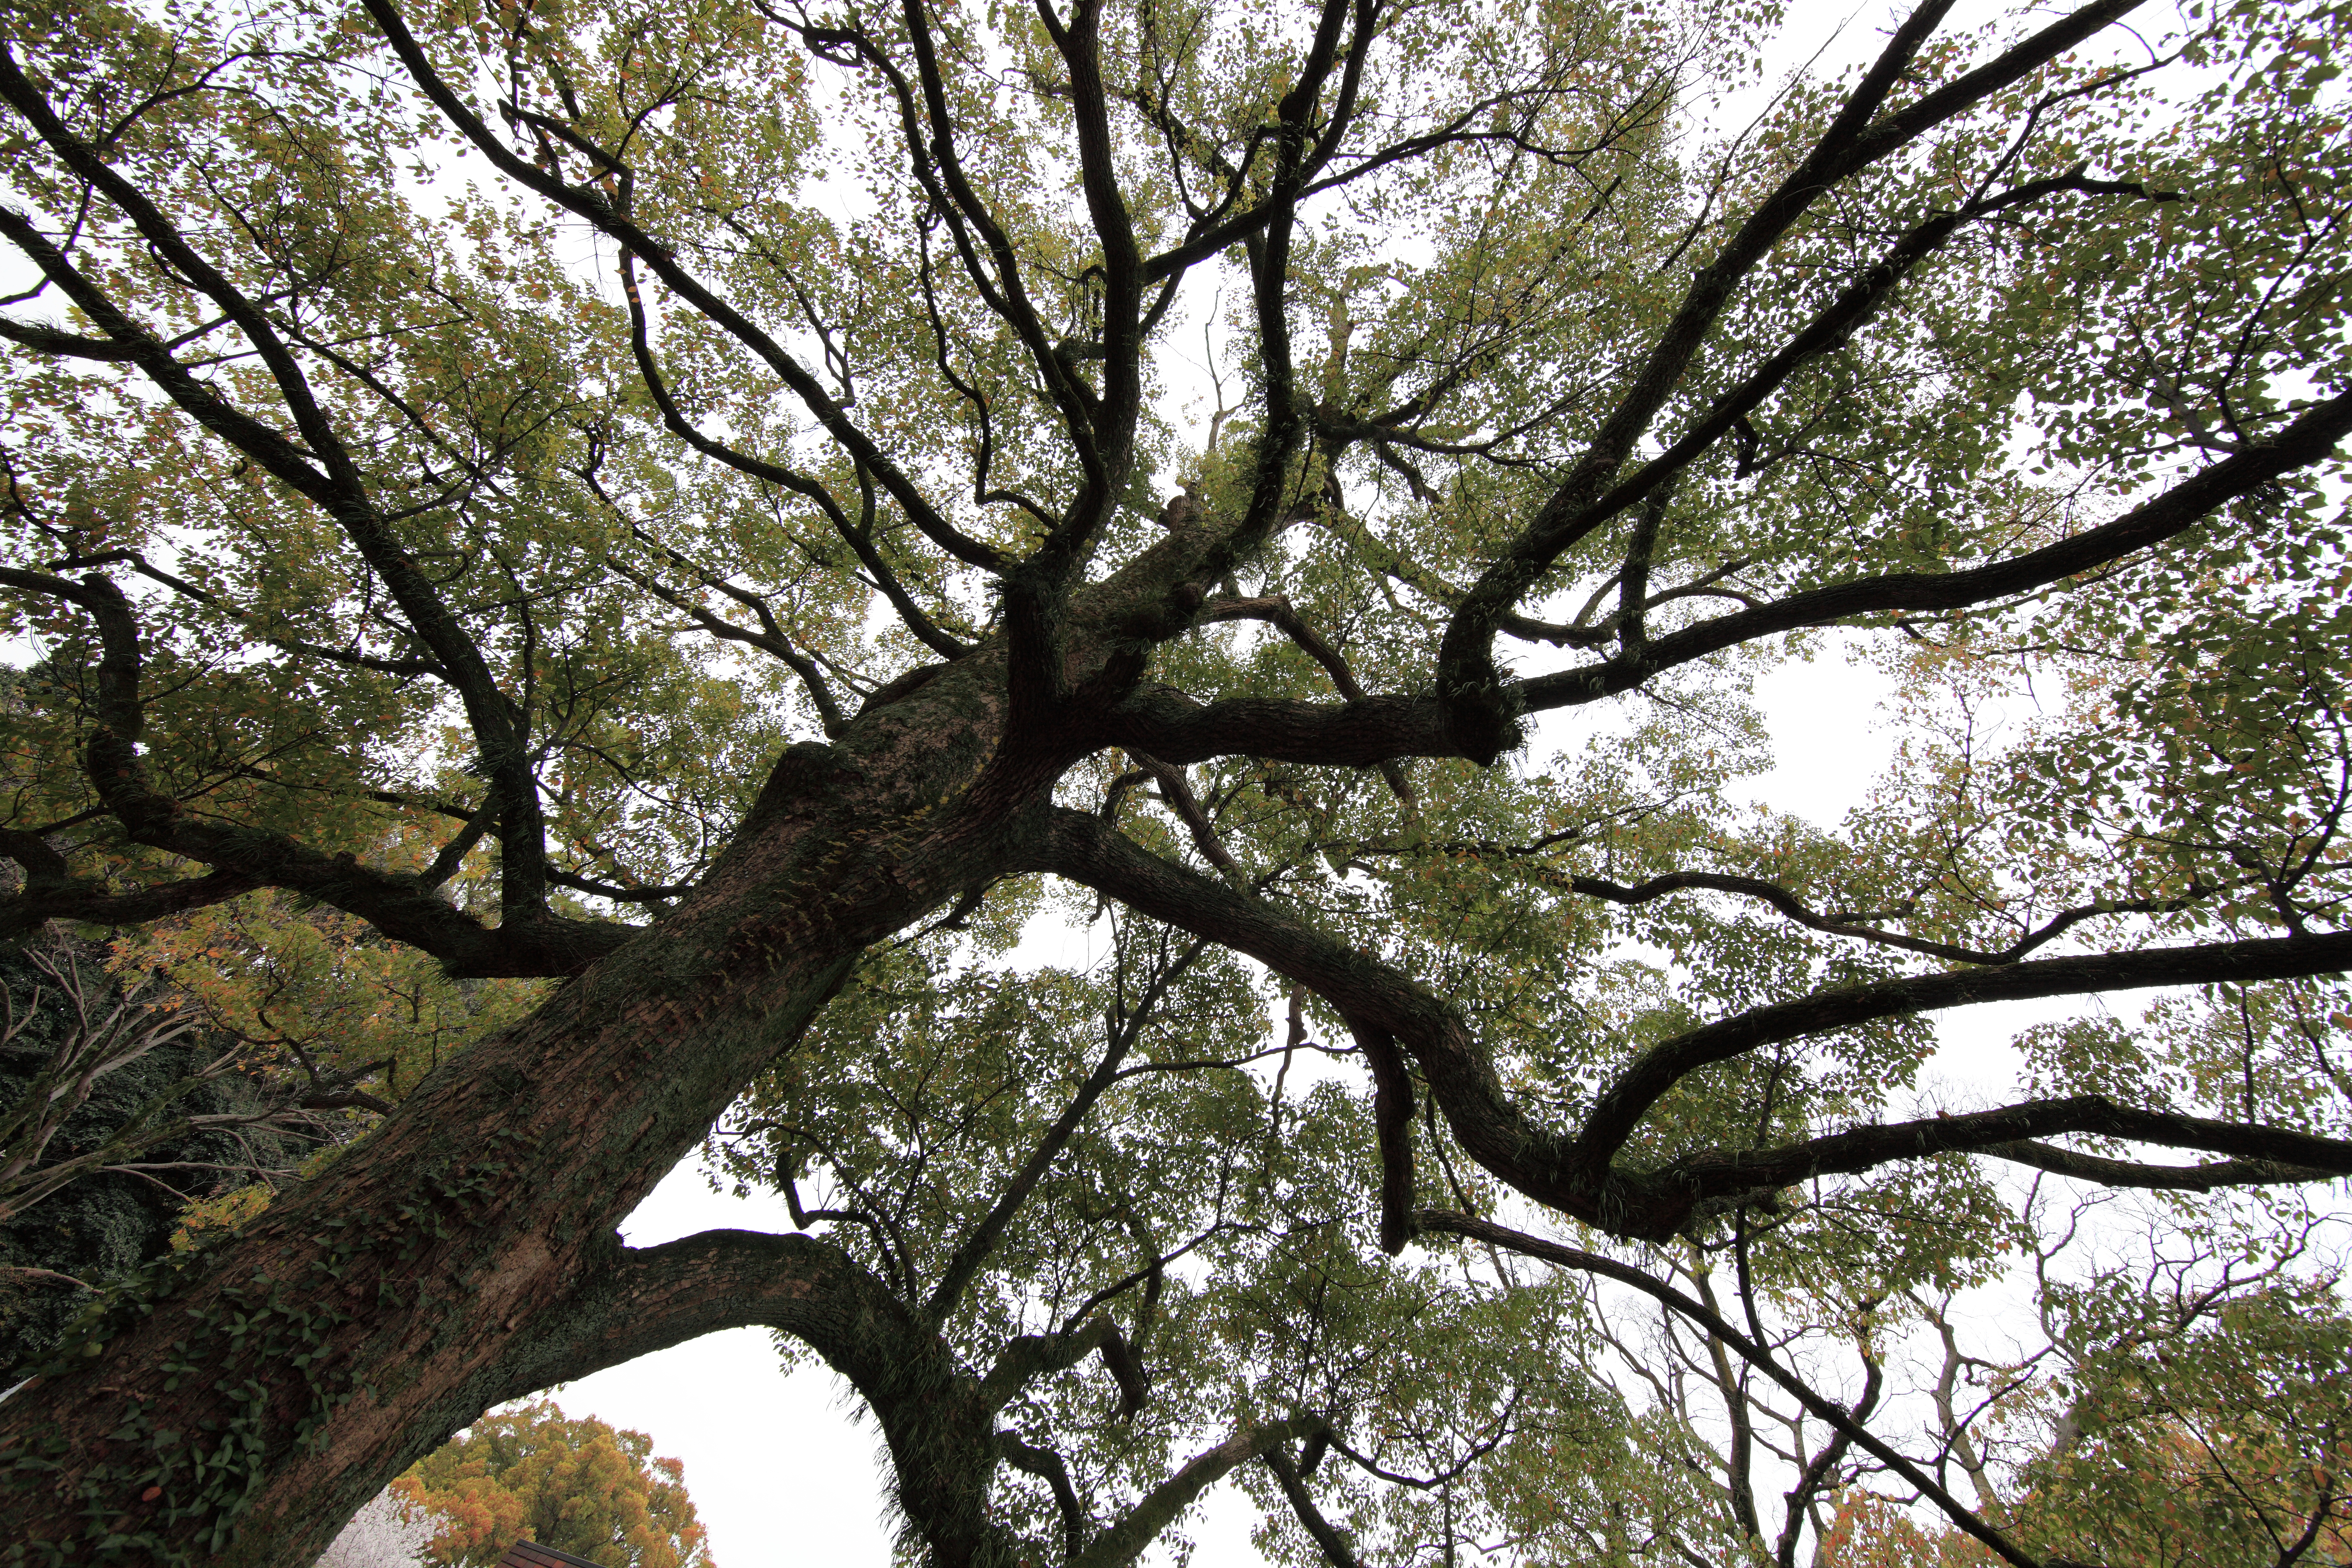
tree, branch, blossom, plant, flower, spring, high, botany, deciduous, oak, 5d, grove, hires, woodland, markii, hi, res, resolution, flowering plant, woody plant, land plant